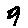
Label: 9